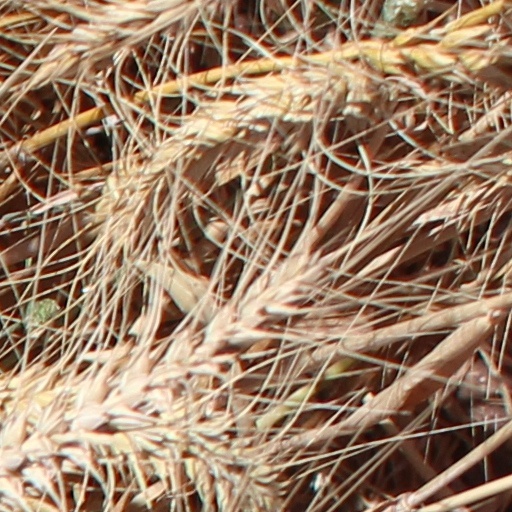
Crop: wheat